Maria Theresa Kemble

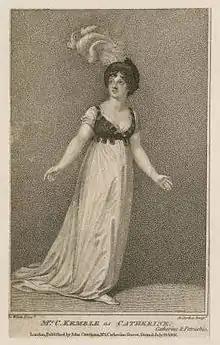
As Catharine in David Garrick's "Catharine and Petruchio"

Accompanying the Kembles to Covent Garden, she made her first appearance there, on 1 October 1806, as Maria in the "Citizen", and remained there for the rest of her acting career. Her comedy, "The Day after the Wedding, or a Wife's First Lesson", 1808, was played at Covent Garden for the benefit of her husband, who enacted Colonel Freelove, 18 May 1808; she was Lady Elizabeth Freelove. "Match-making, or 'Tis a Wise Child that knows its own Father", played for her own benefit on the 24th, is also assigned to her. It was not acted a second time, nor printed.